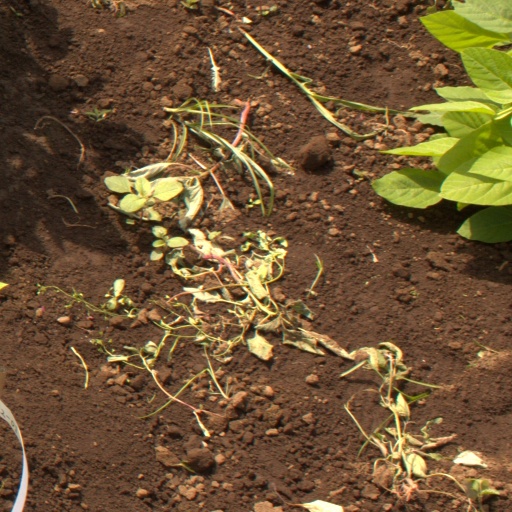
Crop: soybean